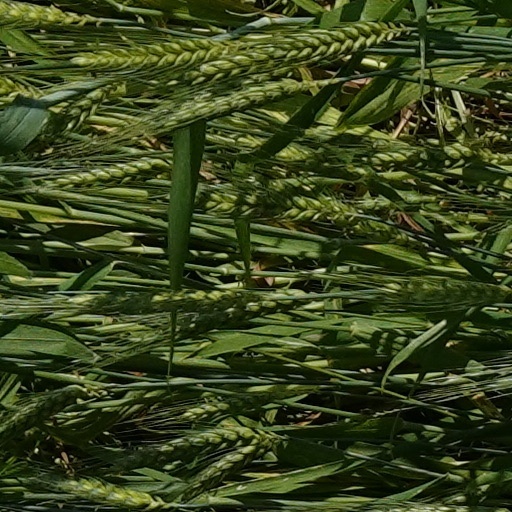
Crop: wheat